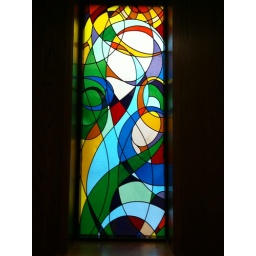
Stained glass window of Madonna and child, UUMC, designed by Howard Barr, donated by Howard and Margaret Barr